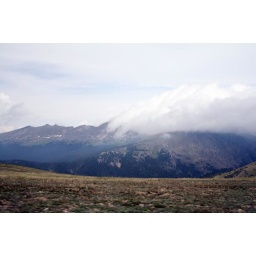
Rolling clouds over the mountain